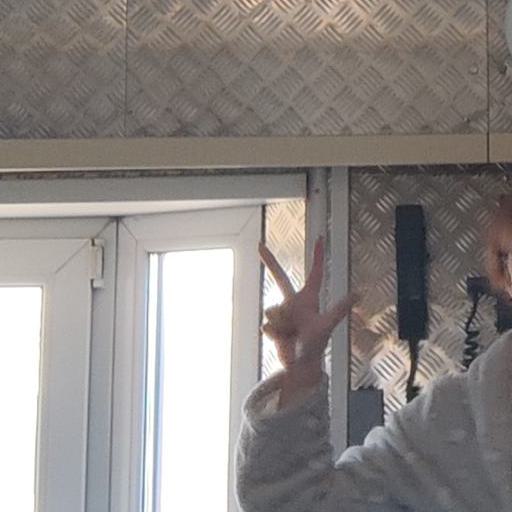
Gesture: three2